Taishō Democracy

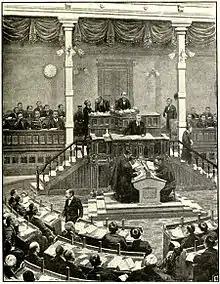
Depiction of the Diet in session, 1915

The political and social changes of the Taishō period were rooted in the developments of the Meiji Restoration. The Meiji Constitution of 1889, while granting supreme sovereignty to the Emperor, also established an elected House of Representatives as part of the Imperial Diet. Though its powers were limited, the Diet provided a national political stage and an institutional nucleus around which political parties could coalesce. The early parties, born from the Freedom and People's Rights Movement of the 1870s and 1880s, began as protest movements against the ruling "hambatsu" (clan-based) oligarchy, but gradually transitioned into "established parties" seeking to gain power within the constitutional system.